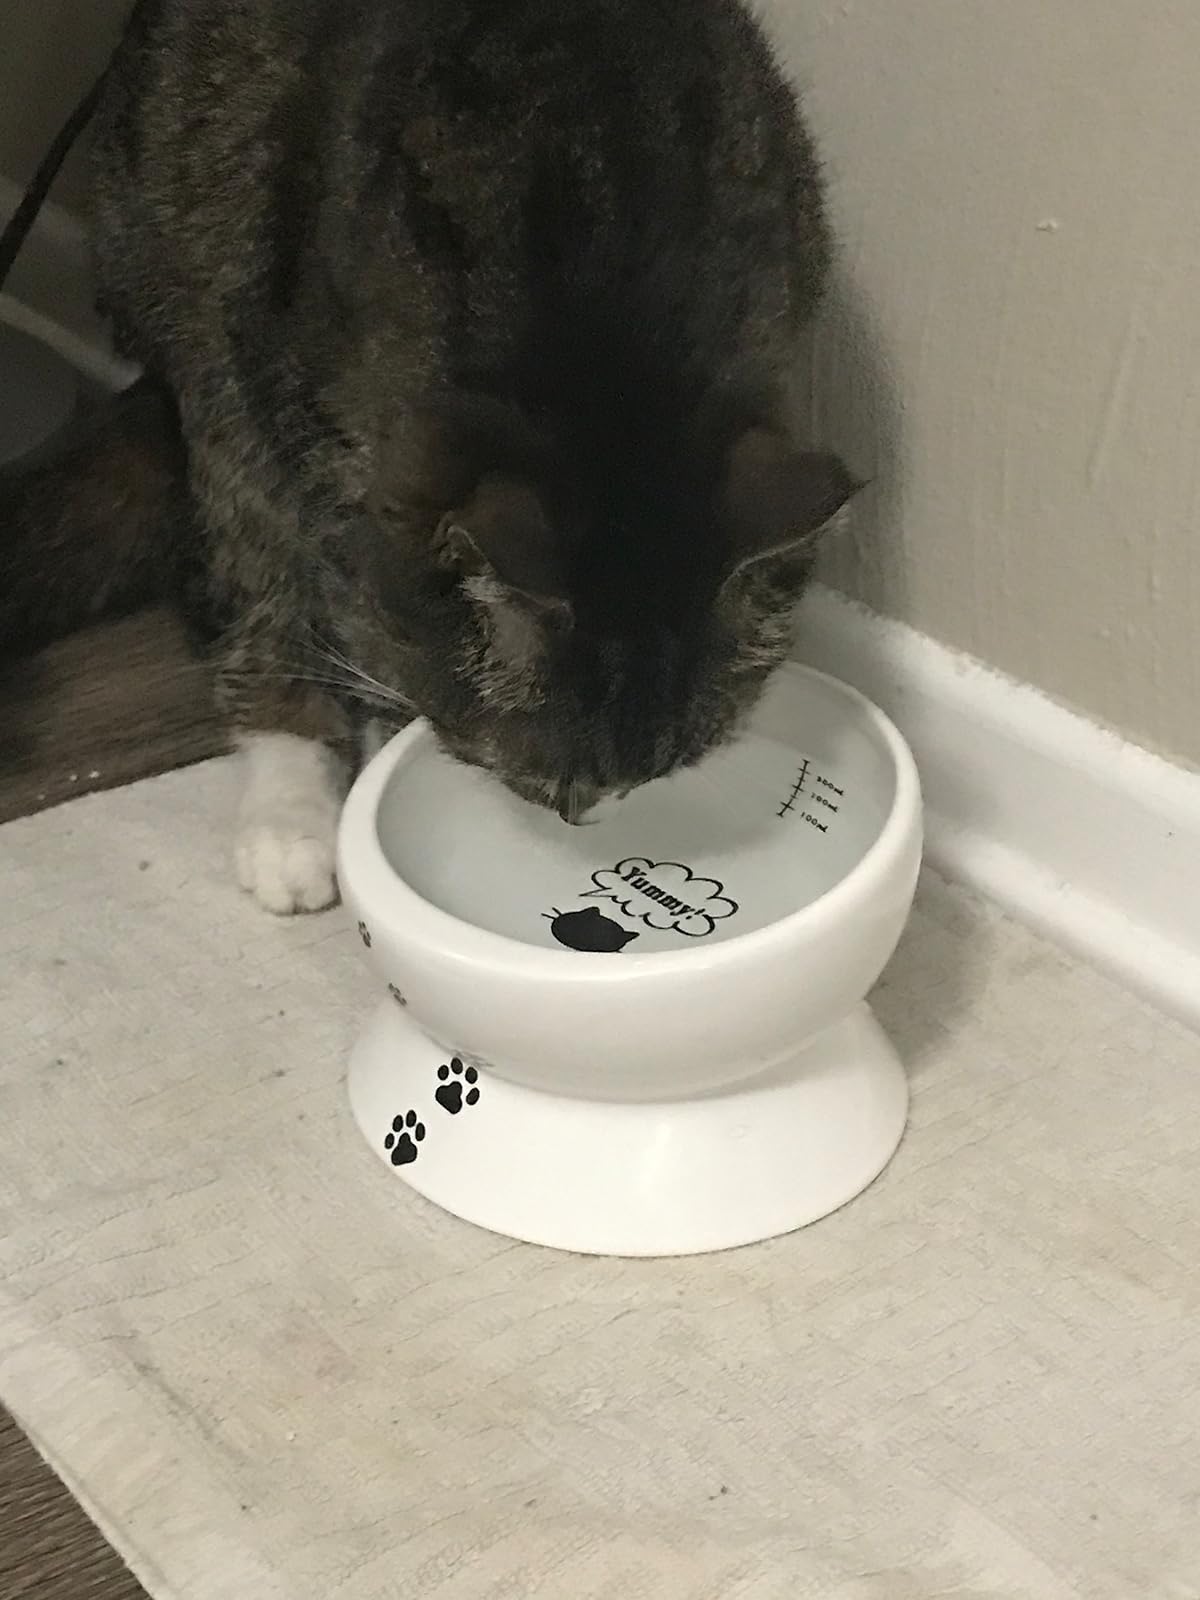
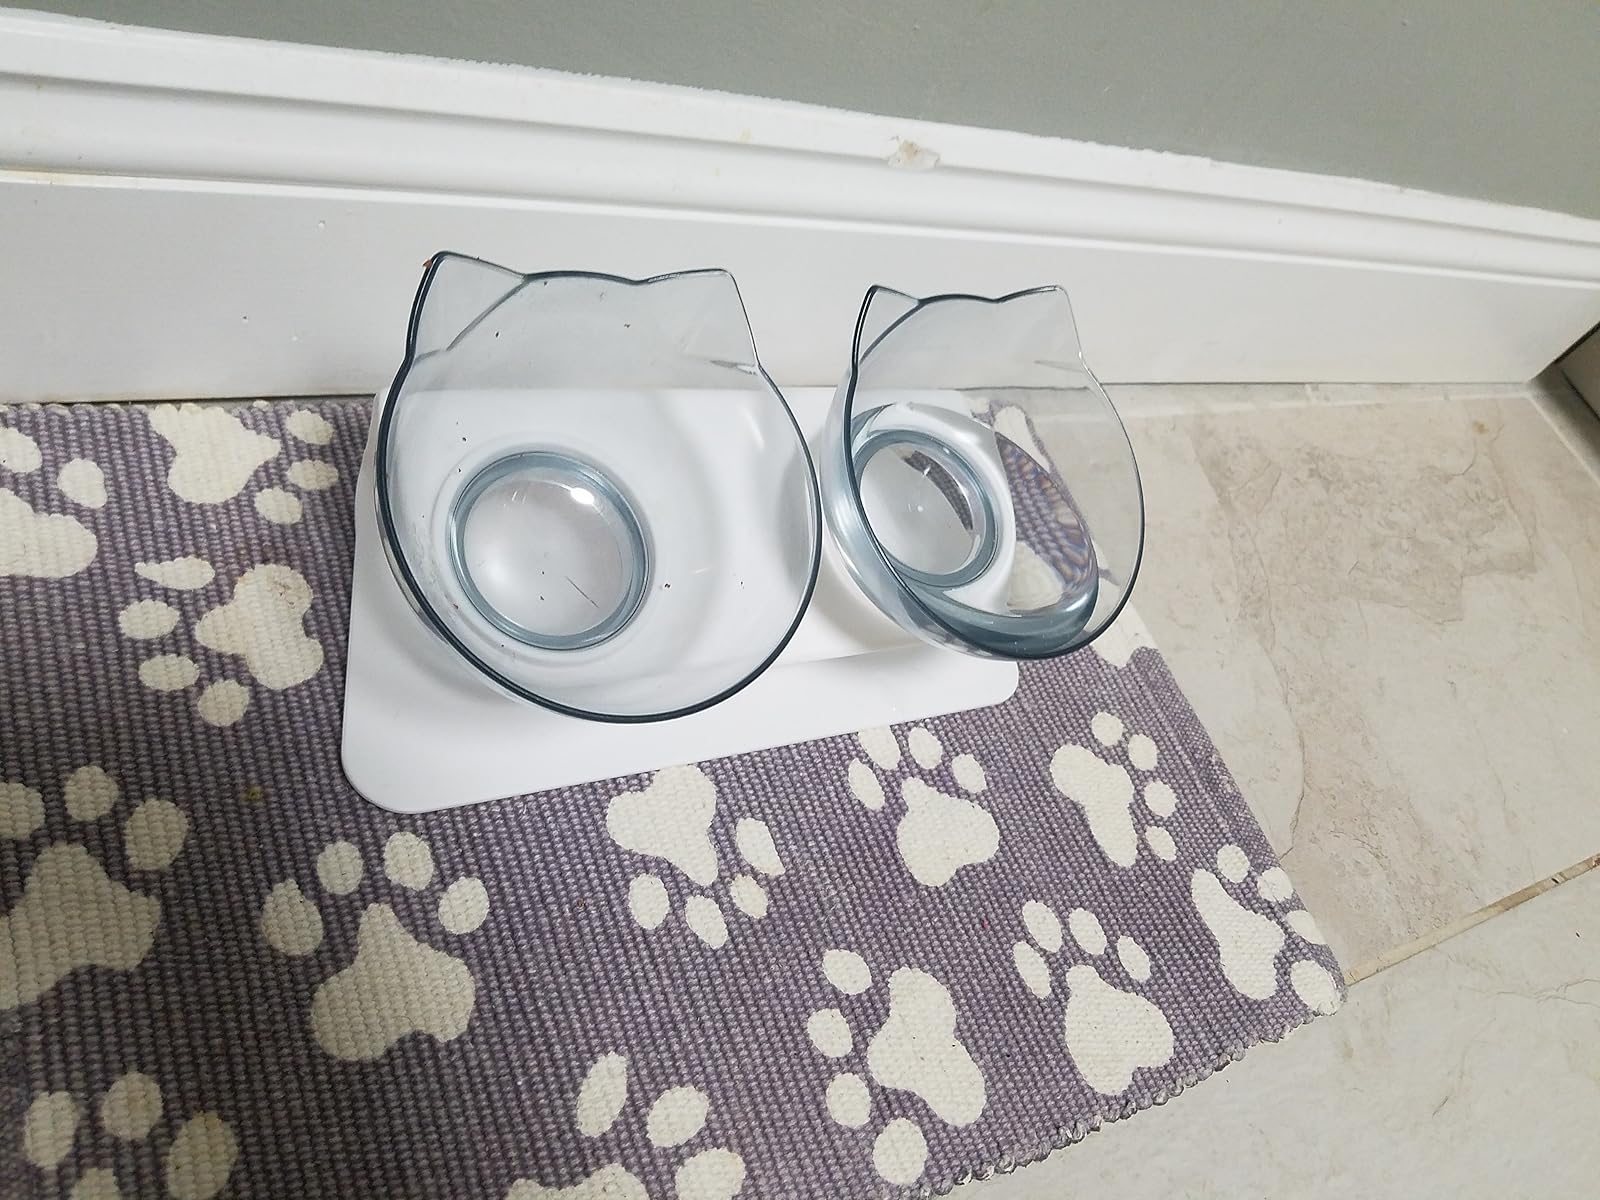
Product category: items_bowl
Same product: no